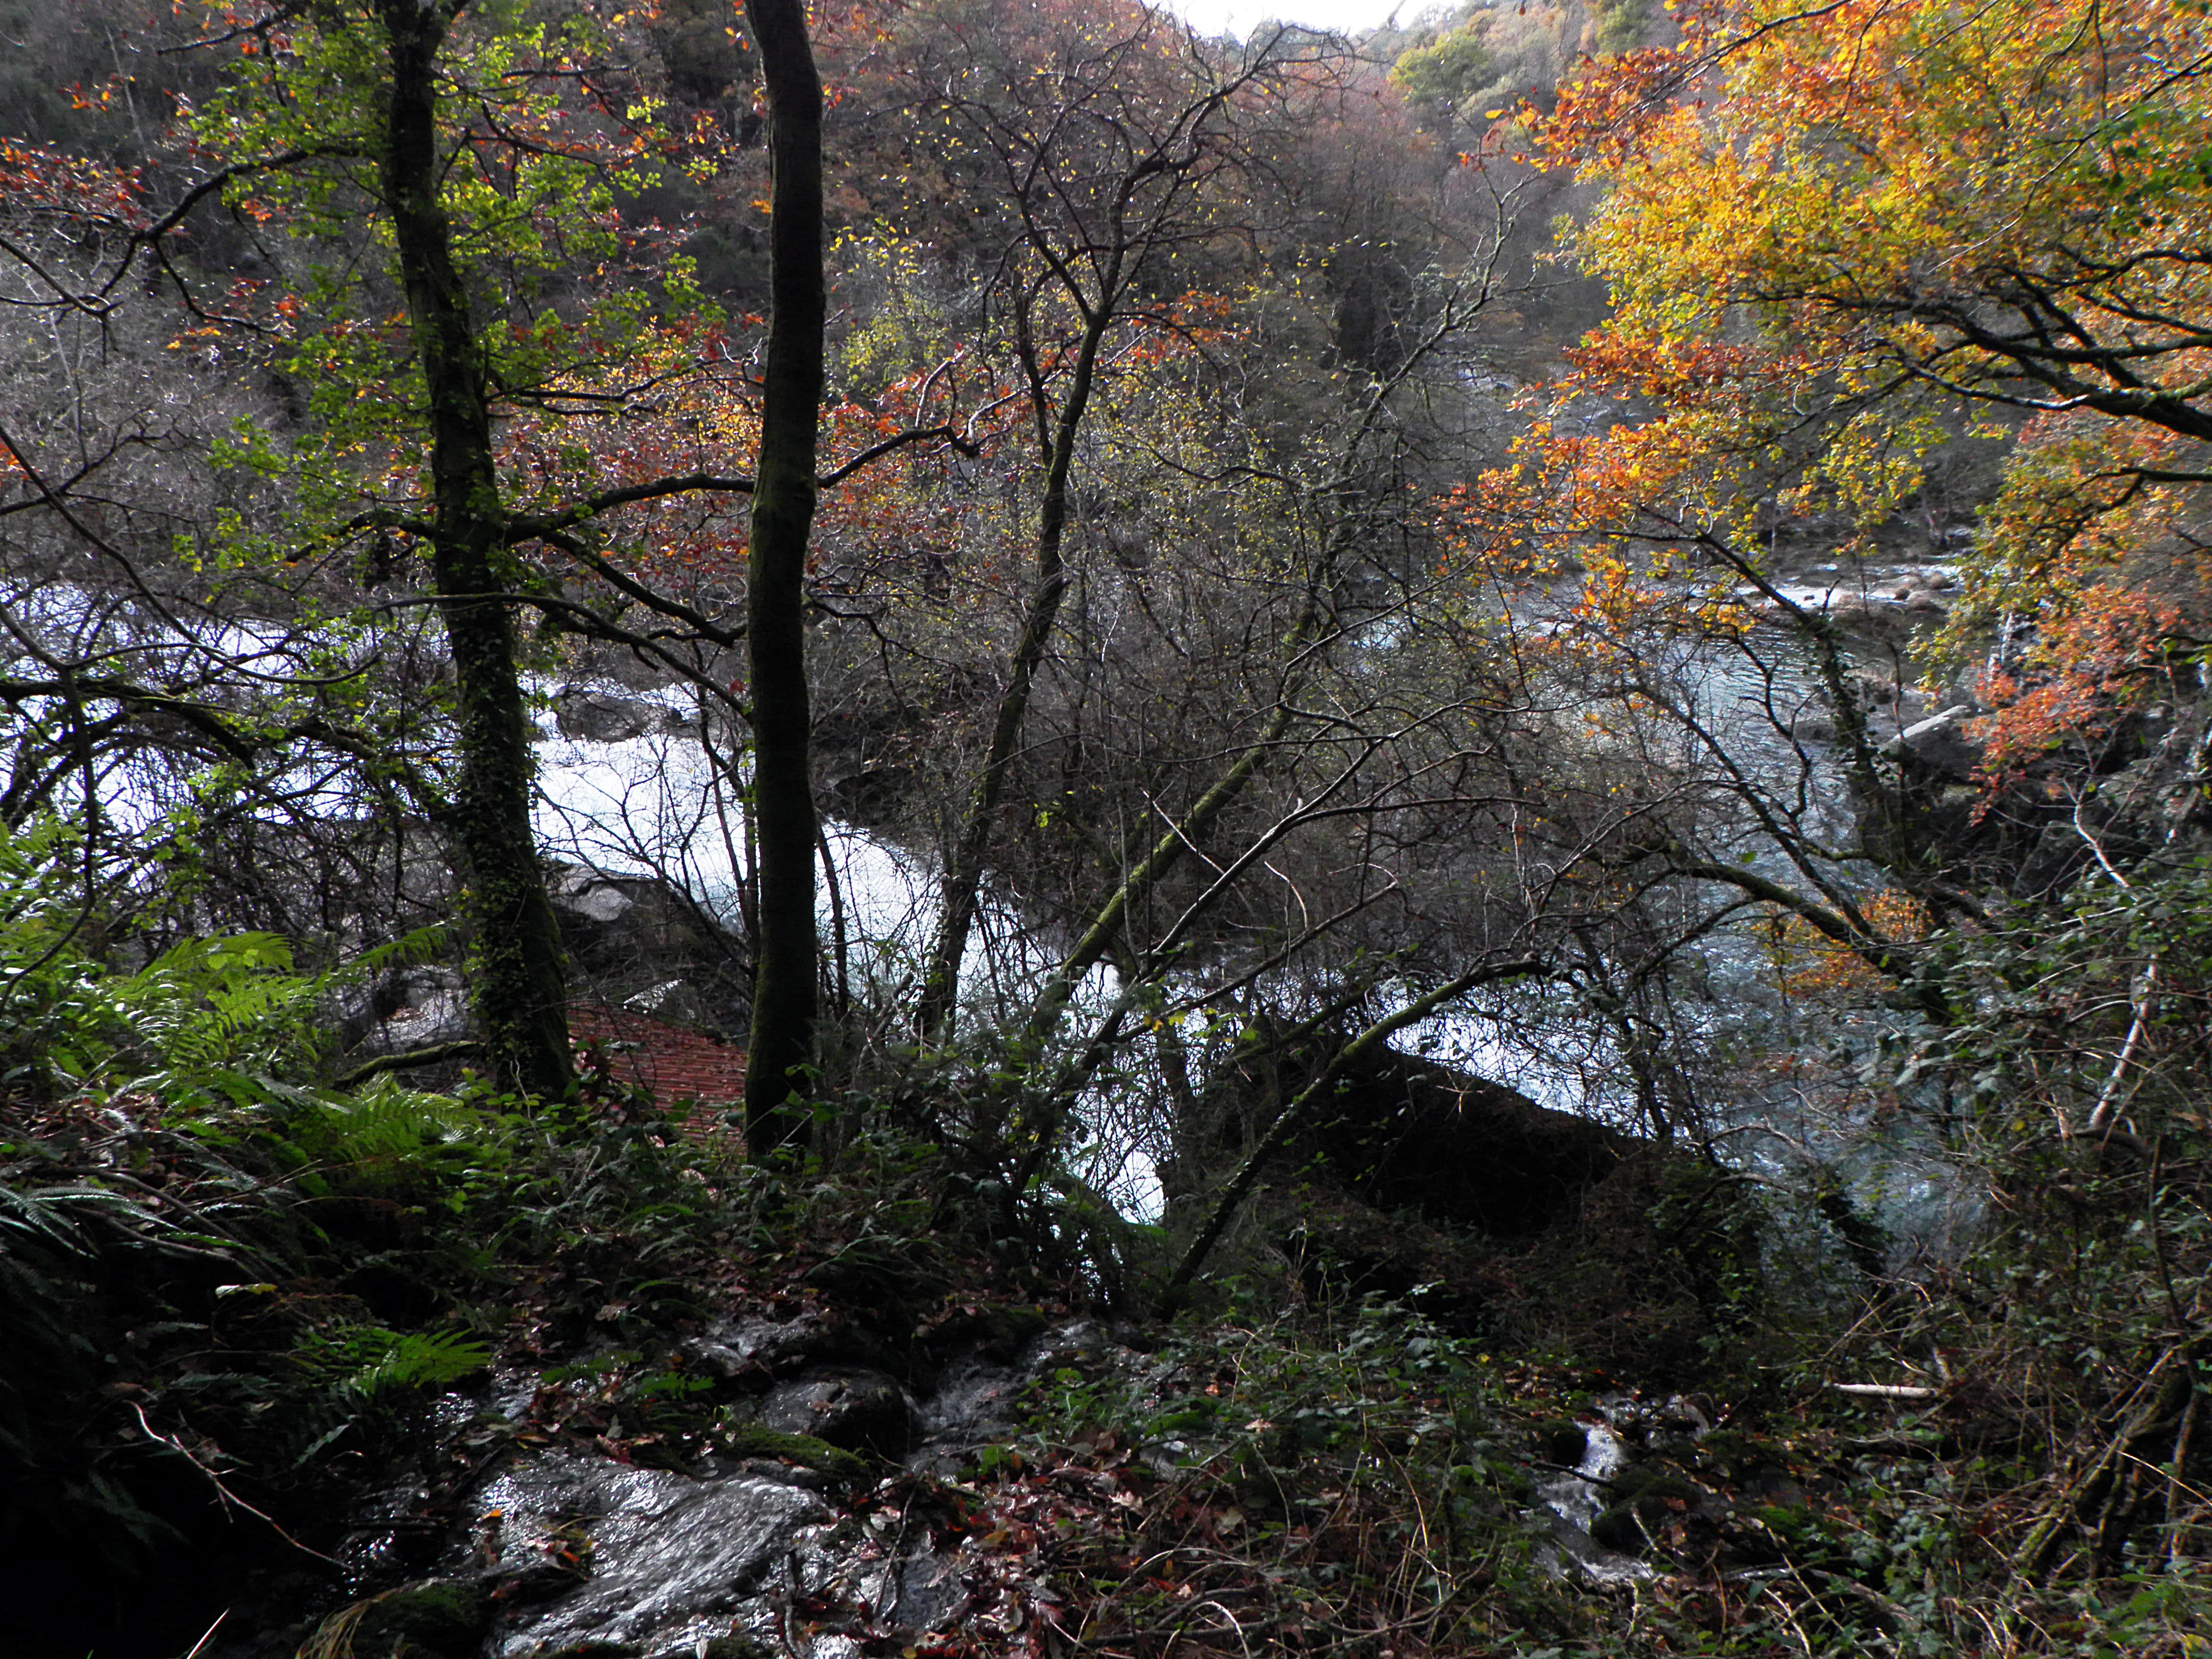
tree, nature, forest, rock, wilderness, branch, plant, trail, leaf, flower, river, stream, autumn, season, spain, galicia, pontevedra, woodland, habitat, espana, ggl1, alama, natural environment